City Hunter

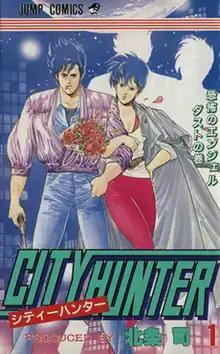
First volume cover, featuring Ryo Saeba (left) and Kaori Makimura (right)

is a Japanese manga series written and illustrated by Tsukasa Hojo. It was serialized in Shueisha's manga magazine "Weekly Shōnen Jump" from 1985 to 1991, with its chapters collected in 35 volumes. The manga was adapted into an anime television series by Sunrise Studios in 1987. The anime series was popular in numerous Asian and European countries.